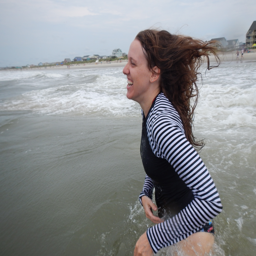
person super excitedly rushing into the water